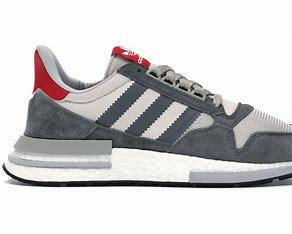
Brand: Adidas
Model: ZX 500